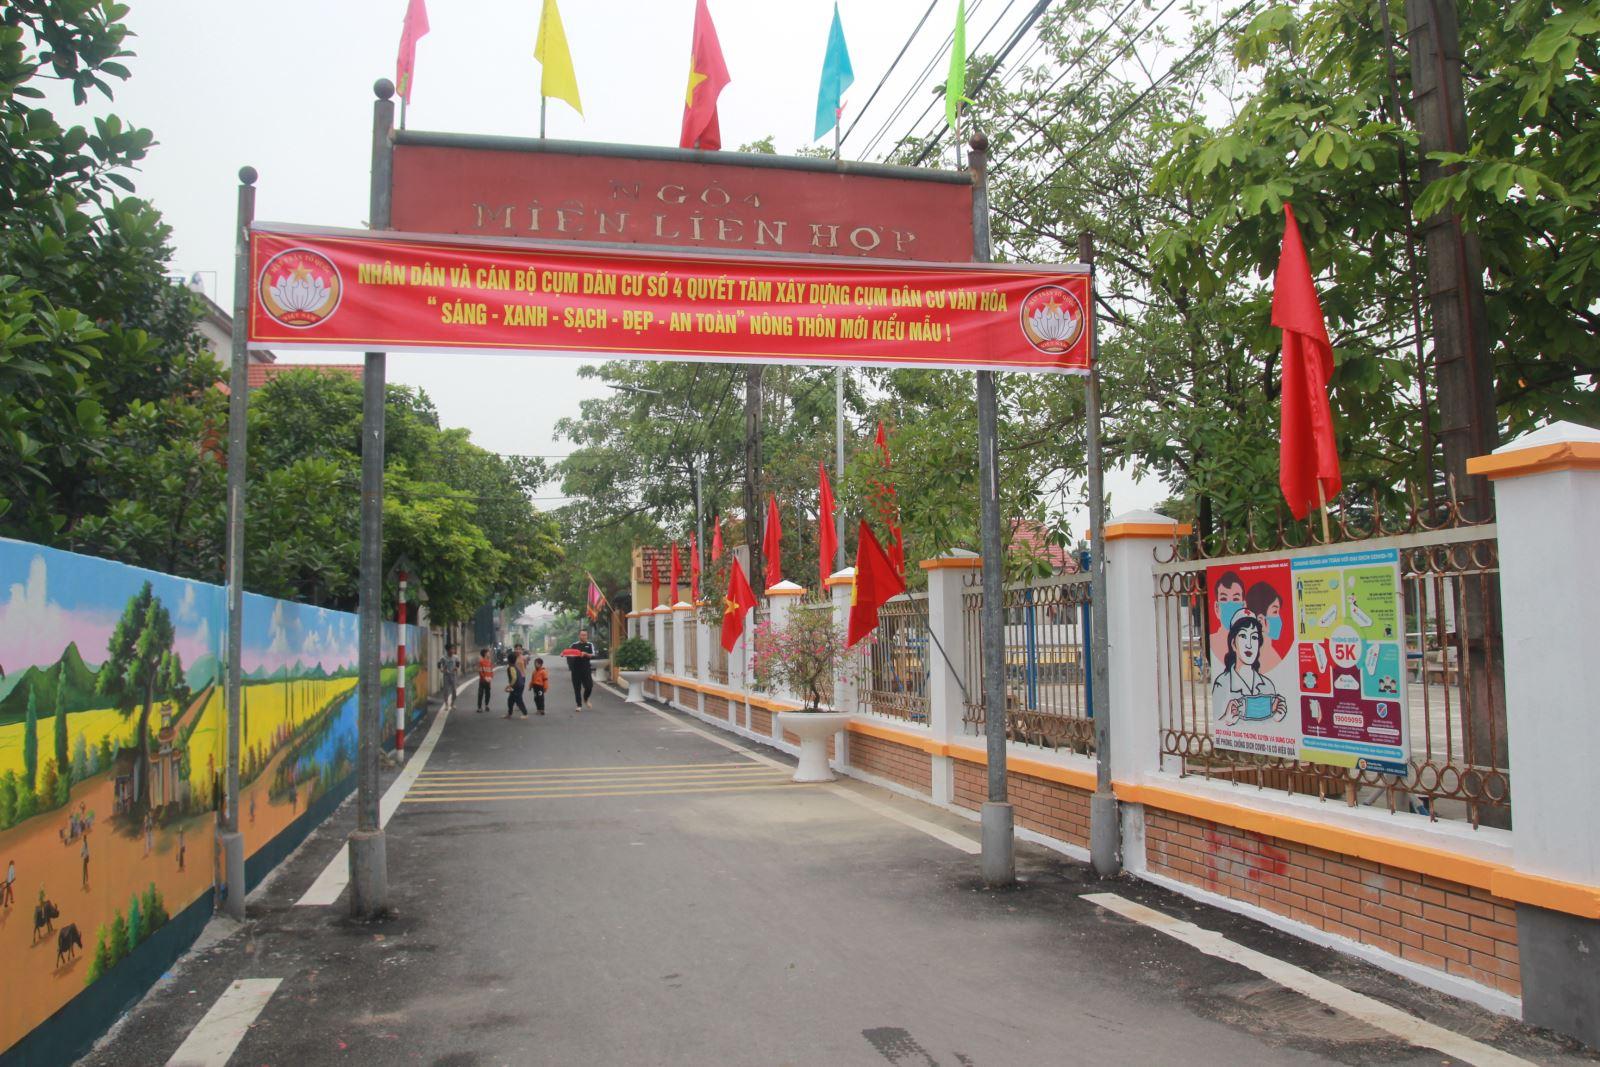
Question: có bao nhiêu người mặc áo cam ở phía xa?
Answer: hai người